History of Paris

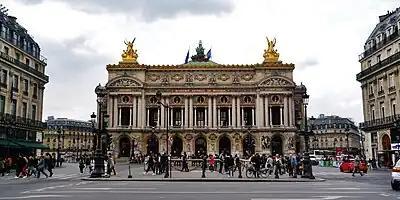
The Paris Opera was the centerpiece of Napoleon III's new Paris. Its architect Charles Garnier described the style simply as "Napoleon the Third".

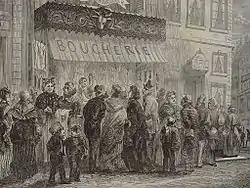
Crowd outside a butcher shop during the siege of Paris (1871)

Following the downfall of Napoleon after the defeat of Waterloo on 18 June 1815, 300,000 soldiers of the Seventh Coalition armies from England, Austria, Russia and Prussia occupied Paris and remained until December 1815. Louis XVIII returned to the city and moved into the former apartments of Napoleon at the Tuileries Palace. The Pont de la Concorde was renamed "Pont Louis XVI", a new statue of Henry IV was put back on the empty pedestal on the Pont Neuf, and the white flag of the Bourbons flew from the top of the column in Place Vendôme.